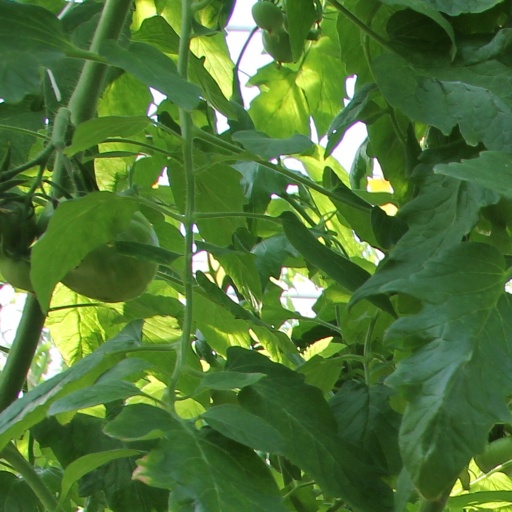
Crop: tomato